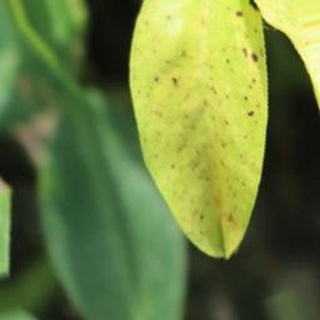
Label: groundnut_nutrition_deficiency